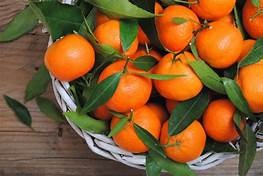
Label: mandarine